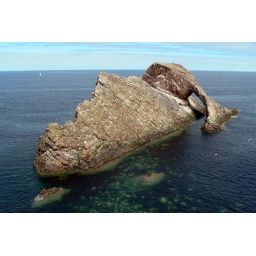
Resembling a spacecraft is Bowfiddle rock near Cullen on the Aberdeenshire coast